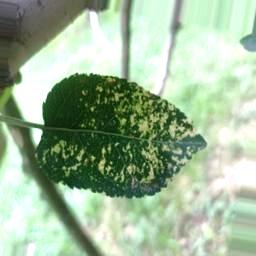
Label: Apple_Mosaic